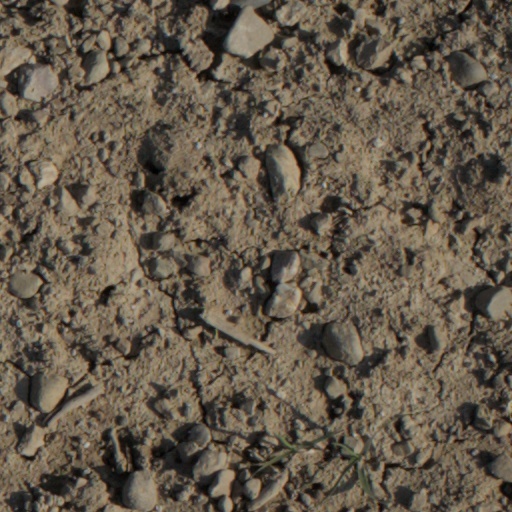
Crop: wheat